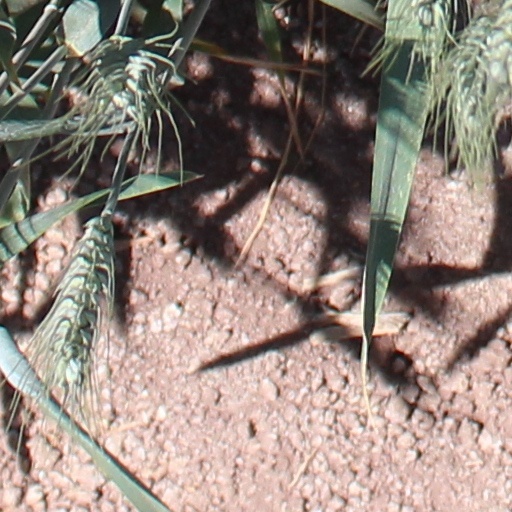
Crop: wheat